Wu Leichuan

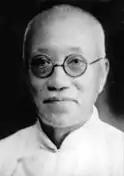
Wu Leichuan

Wu Leichuan (alt. ) (1870–1944) was a leading Chinese theologian in the early 20th century and Chancellor of Yenching University.